Battle of Arzobispo

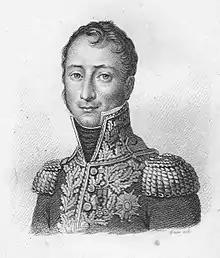
Auguste Caulaincourt

The Spanish troops left the Arzobispo bridge intact, but they threw up barricades to defend it and assigned infantry to hold the old towers dating to medieval times. On the south bank only from the bridge a 12-gun redoubt crowned a small hill. Altogether, Alburquerque commanded Bassecourt's 5,000 foot soldiers and his own division of 3,000 horsemen. A ford was nearby, but since it was very narrow and difficult to locate, Cuesta hoped that his rear guard could hold back Soult's superior numbers. In fact, Soult spent the entire day of 7 August looking over the strong Spanish position and sending out scouts to find other crossings.